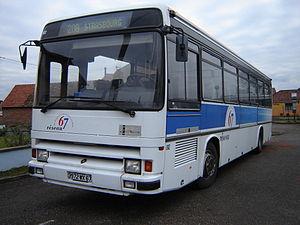
Renault Tracer du Réseau 67 à Blaesheim